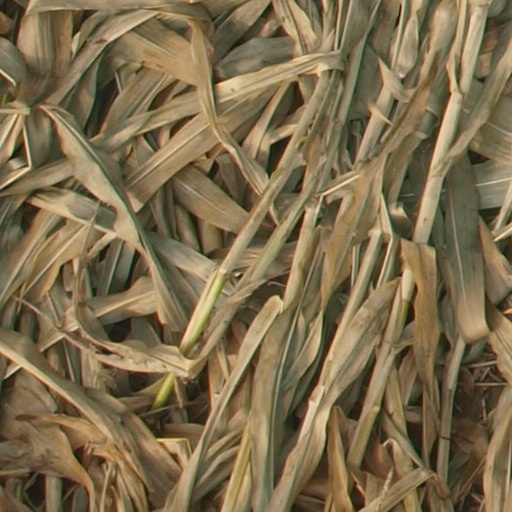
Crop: maize; corn